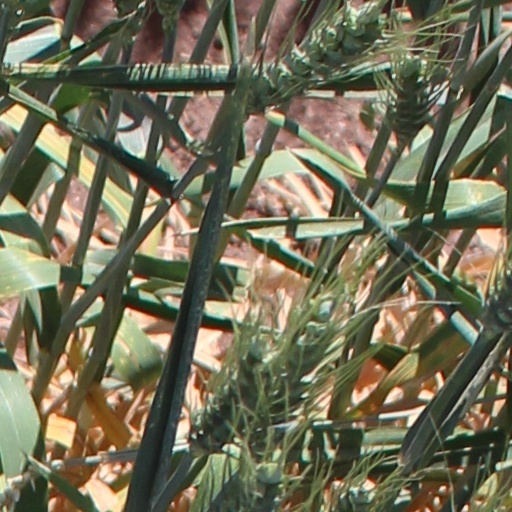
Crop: wheat